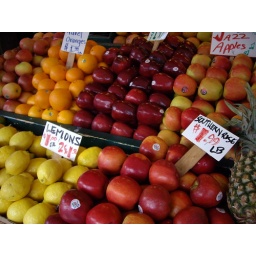
Fresh and colorful fruit in Pike Place Market--Seattle, WA